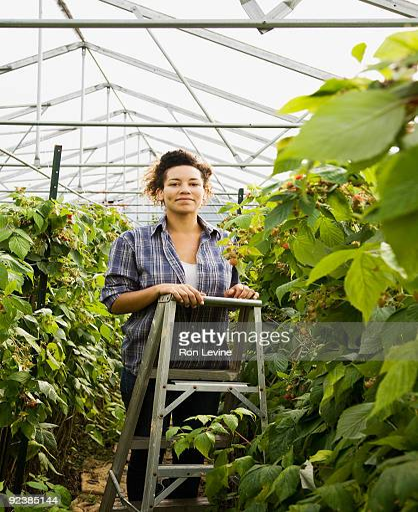
young woman in a greenhouse at an organic farm